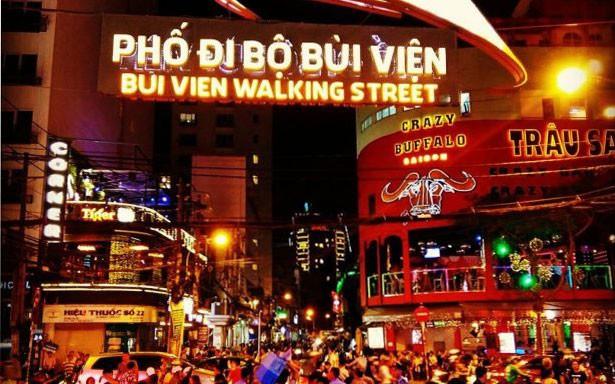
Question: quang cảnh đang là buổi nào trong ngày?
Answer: quang cảnh đang là buổi tối